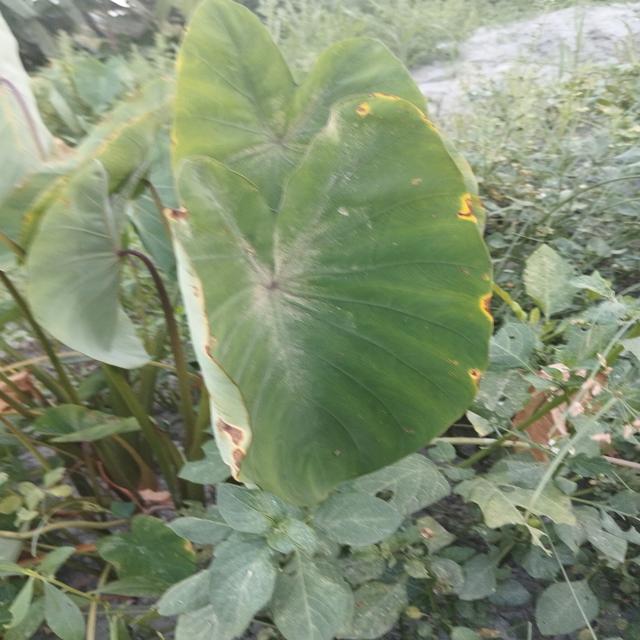
Label: Mid_Blight